Trinity Blood

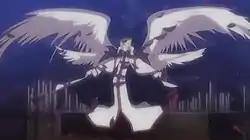
Cain, Crusnik 01, in his Crusnik form

Crusniks are vampires who feed on the blood of other vampires. They possess immense power and destructive potential and are nearly invincible. Whereas the Methuselahs are either born or infected, the Crusniks are unique beings created as a result of an experiment during the Mars Colonization Project. The three Crusniks, Seth, Abel, and Lilith, were test tube babies created for the Mars Colonization Project by the UNASF with genetically enhanced bodies. They were infused with the Crusnik nanomachines that were found on Mars as their enhanced bodies were the only ones capable of surviving the procedure. The exact circumstances behind the infusions of Seth, Abel, and Lilith are unknown, while Cain's infusion was done by Seth to save his life after a fatal accident.